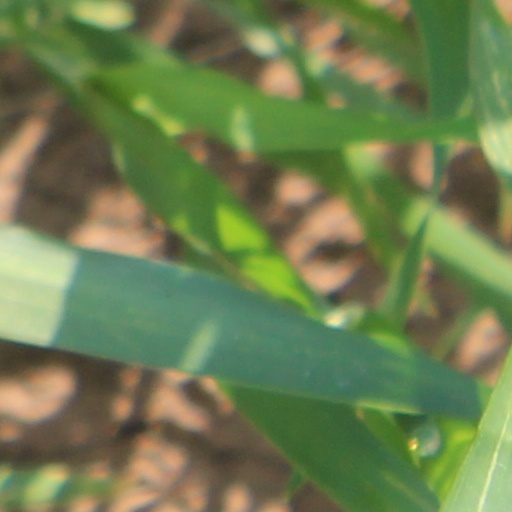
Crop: wheat